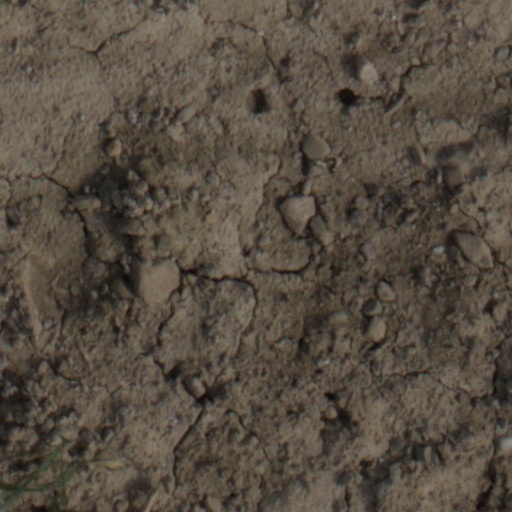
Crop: wheat